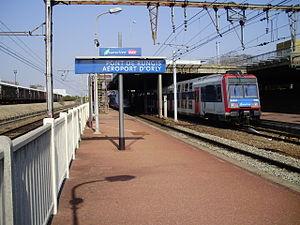
Quai 2 de la gare du Pont de Rungis - Aéroport d'Orly, à Thiais, Val-de-Marne, France
La gare du Pont de Rungis - Aéroport d'Orly est une gare ferroviaire française de la ligne de Choisy-le-Roi à Massy - Verrières, située sur le territoire de la commune de Thiais.
Thiais est une commune française située dans le département du Val-de-Marne en région Île-de-France.